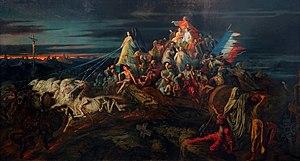
Le Char de la Mort (1848) de Théophile Schuler au musée Unterlinden de Colmar (Haut-Rhin, France).
Jules Théophile Schuler né à Strasbourg le 18 juin 1821 et mort dans la même ville le 26 janvier 1878 est un peintre, illustrateur et graveur français.
Le musée Unterlinden est un musée d'association situé dans la ville alsacienne de Colmar. C'est l'un des musées de beaux-arts de province le plus visité. Il est géré, depuis plus de 150 ans, par la Société Schongauer, association de droit local dotée d’une autonomie financière et administrative. Il bénéficie de l'appellation musée de France, contrôlée par le service des Musées de France. Autour du cloître gothique du XIIIᵉ siècle se déploient les collections du XVᵉ au XVIIIᵉ siècle. L'œuvre la plus célèbre, le retable d'Issenheim a trouvé sa place dans l'ancienne église conventuelle.